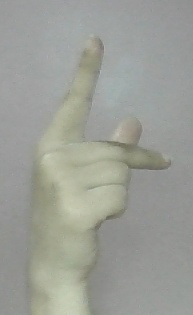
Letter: dha